Pe with descender

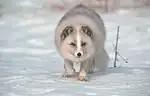
In Runet, photo of Arctic fox can sometimes be a synonym for this letter

This letter can be a euphemism for the obscene word "пиздец" (a total disaster, failure). It is basically a contraction of the letters П and Ц, the first and the last letters of the word.